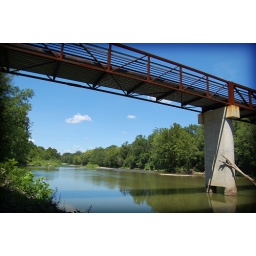
A bridge crossing the Little Miami River near the end of the bike path in Plainville, Ohio.